Commonwealth of the Philippines

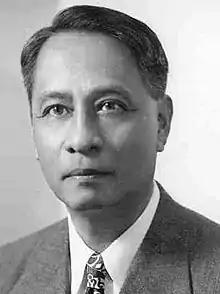
Manuel Roxas, last president of the Commonwealth

The Japanese invasion of the Philippines began with an invasion of Batan Island on December 8, 1941. When advancing Japanese forces threatened Manila, President Quezon, other senior officials of the Commonwealth government, and senior American military commanders relocated to Corregidor island, and Manila was declared an open city. On February 20, Quezon, his family, and senior officials of the Commonwealth government were evacuated from the island by submarine on the first leg of what came to be a relocation of the Commonwealth government in exile to the U.S.